René de Renesse, 1st Count of Warfusée

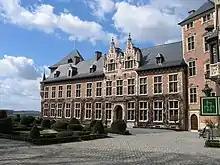
Inner Court of Gaasbeek Castle

Renesse's conspiracy to murder the mayor of Liège formed the plot of a novel by Hendrik Conscience, "Le Bourgmestre de Liège" (1865).